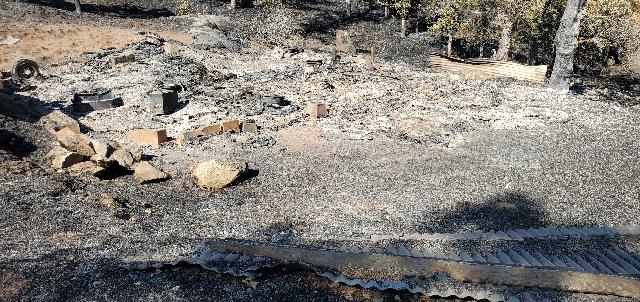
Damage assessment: destroyed